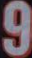
Number: 9